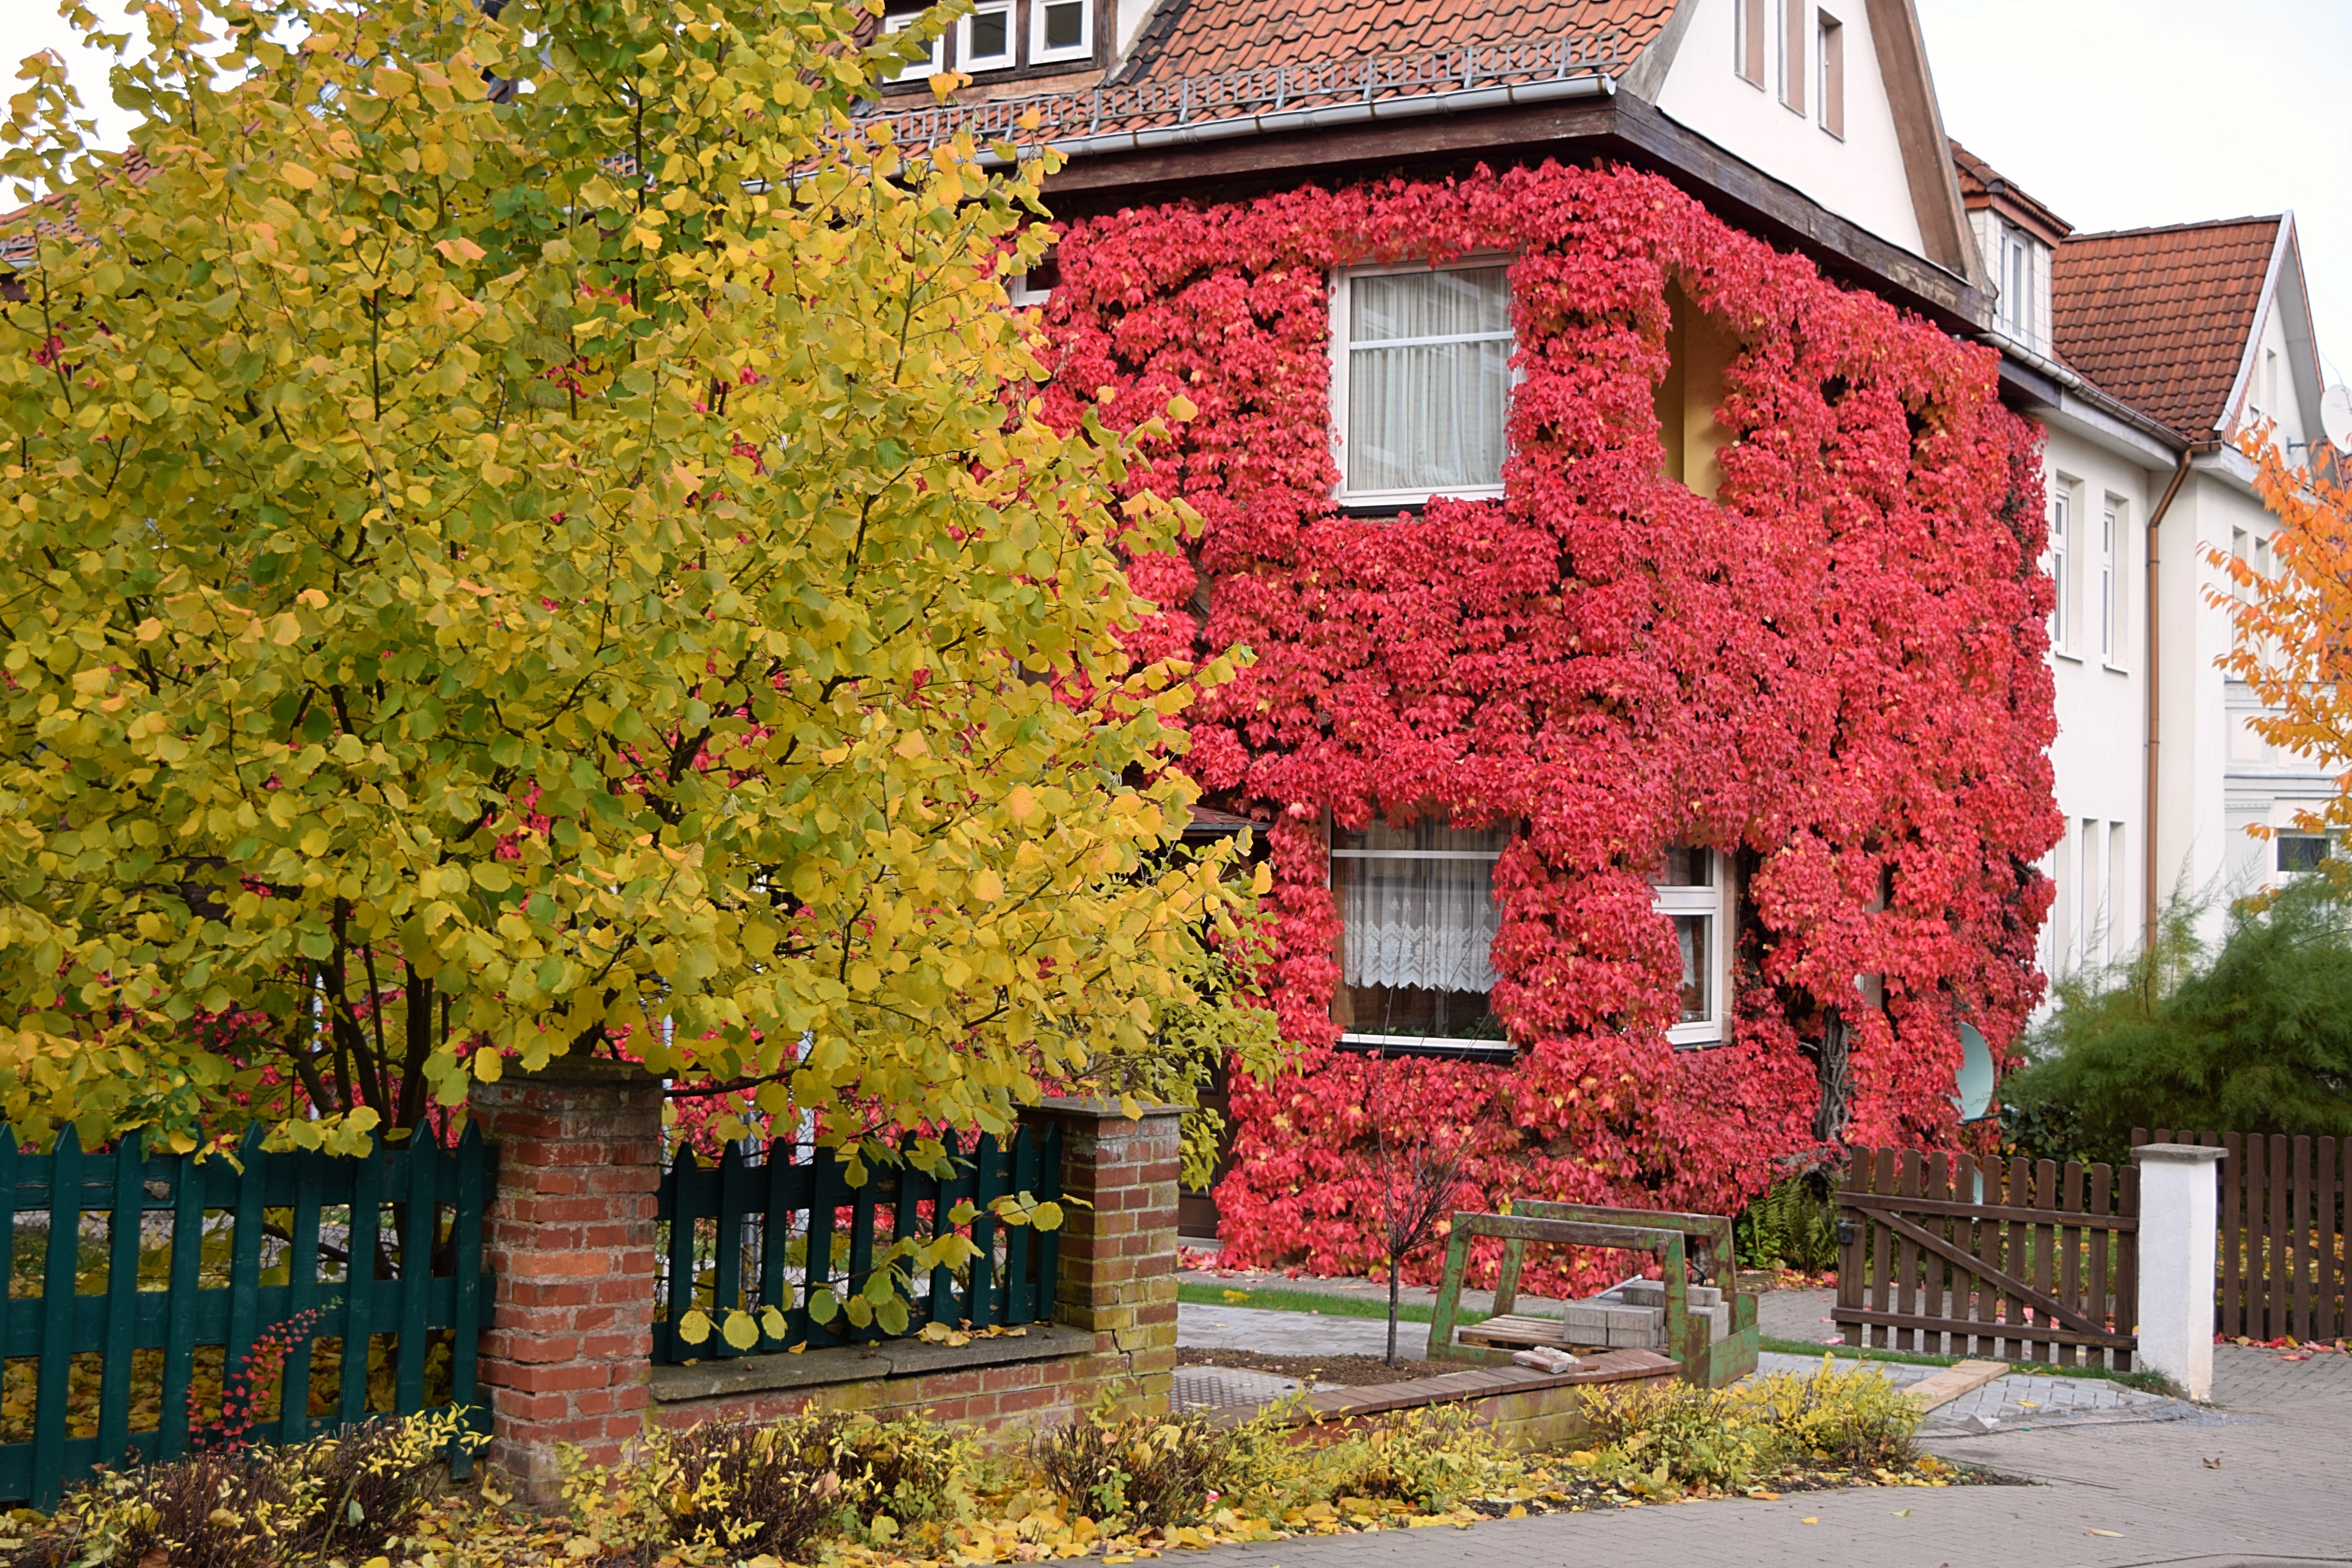
tree, plant, vine, house, leaf, flower, home, autumn, facade, garden, season, shrub, estate, october, red leaves, neighbourhood, woody plant